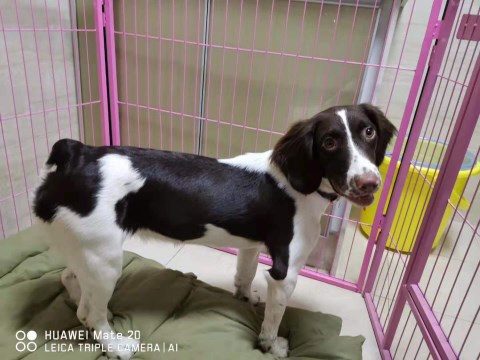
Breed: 276-n000112-English_springer